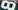
Number: 8